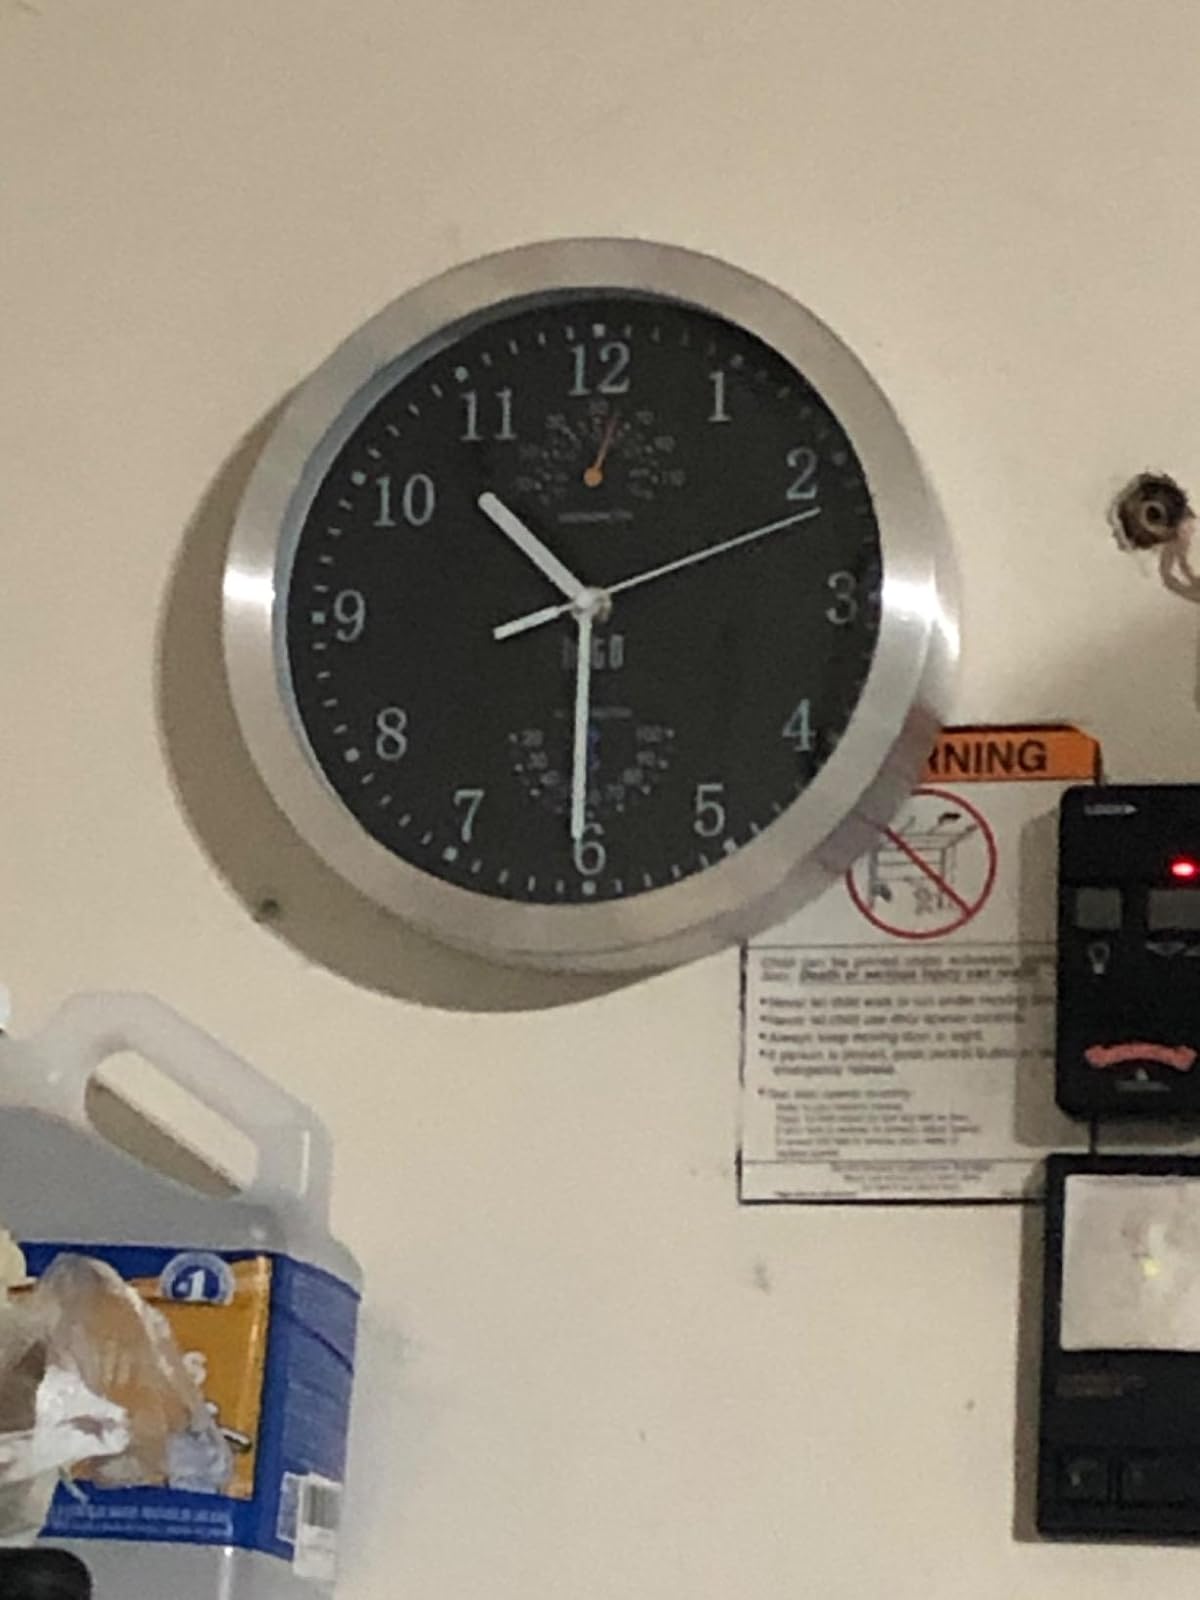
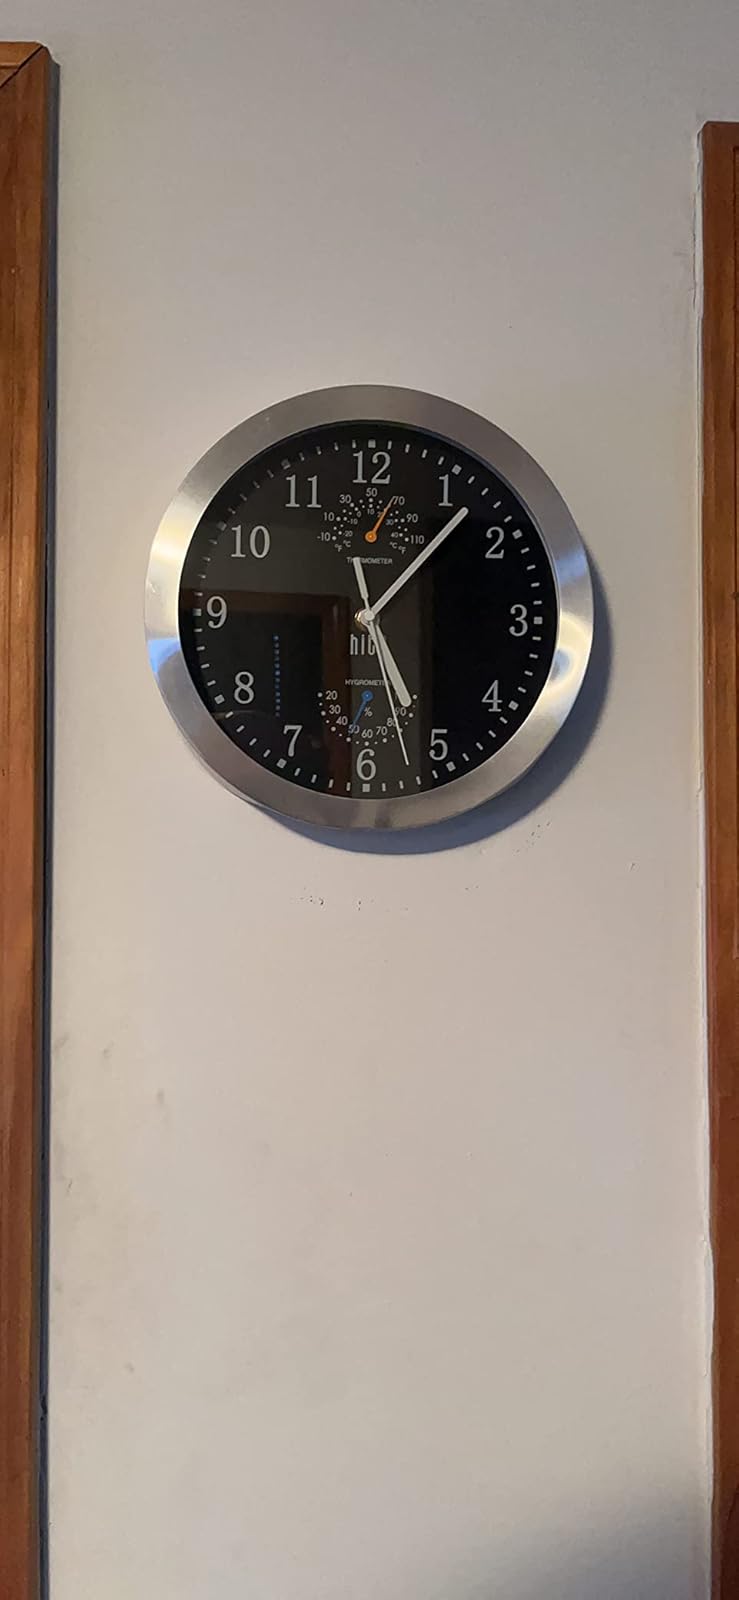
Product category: clock
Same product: yes